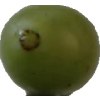
Label: grape